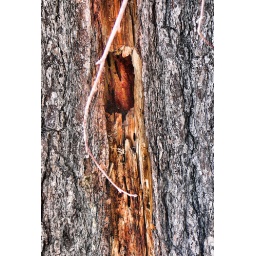
White pine near the door of the lodge--it's been a busy animal home this winter.